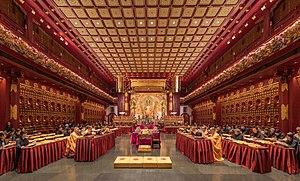
Moines et nonnes priant dans le Buddha Tooth Relic Temple de Singapore
Les reliques sont les restes matériels qu'a ou qu'aurait laissés derrière elle une personne vénérée en mourant : soit des parties de son corps, soit d'autres objets qu'elle a, ou avait, pour certains croyants, sanctifiés par son contact. Le culte des reliques reposant sur le possible transfert de la sacralité du corps saint sur le dévot, leur émiettement multiplie leurs bienfaits puisque chaque parcelle conserve la charge sacrale primitive. La conservation et le culte de dulie relative de ces restes sont une pratique en vigueur dans plusieurs religions. Il en découle des croyances et des pratiques religieuses variées, mais aussi de vifs débats quant à leur authenticité, le commerce ou le culte quasi superstitieux dont elles ont été ou sont encore l'objet, les « détracteurs » des reliques qui pratiquent le scepticisme scientifique n’ayant souvent pas plus d’arguments décisifs pour prouver leur fausseté ou cette superstition que les défenseurs pour prouver leur authenticité, leur virtus ou leur potestas réelles.